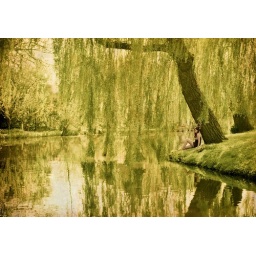
sitting there beneath a tree and letting the river set you free